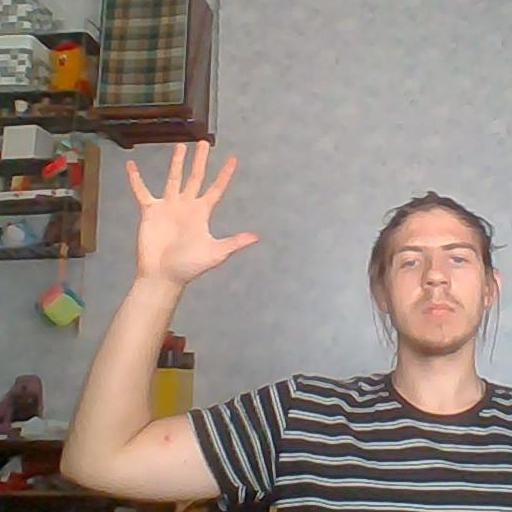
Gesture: palm